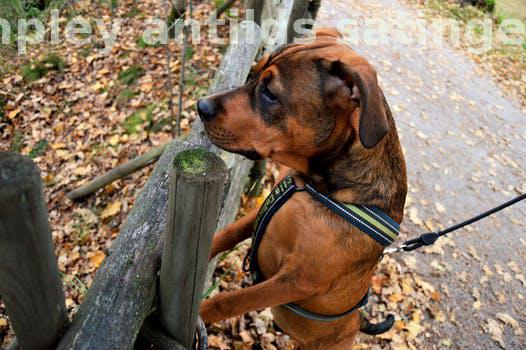
Label: Watermark